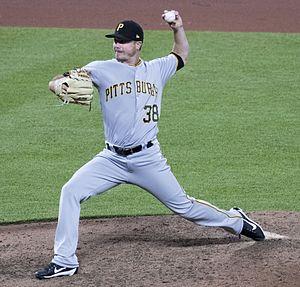
Wade Matthew LeBlanc est un lanceur gaucher des Pirates de Pittsburgh de la Ligue majeure de baseball.